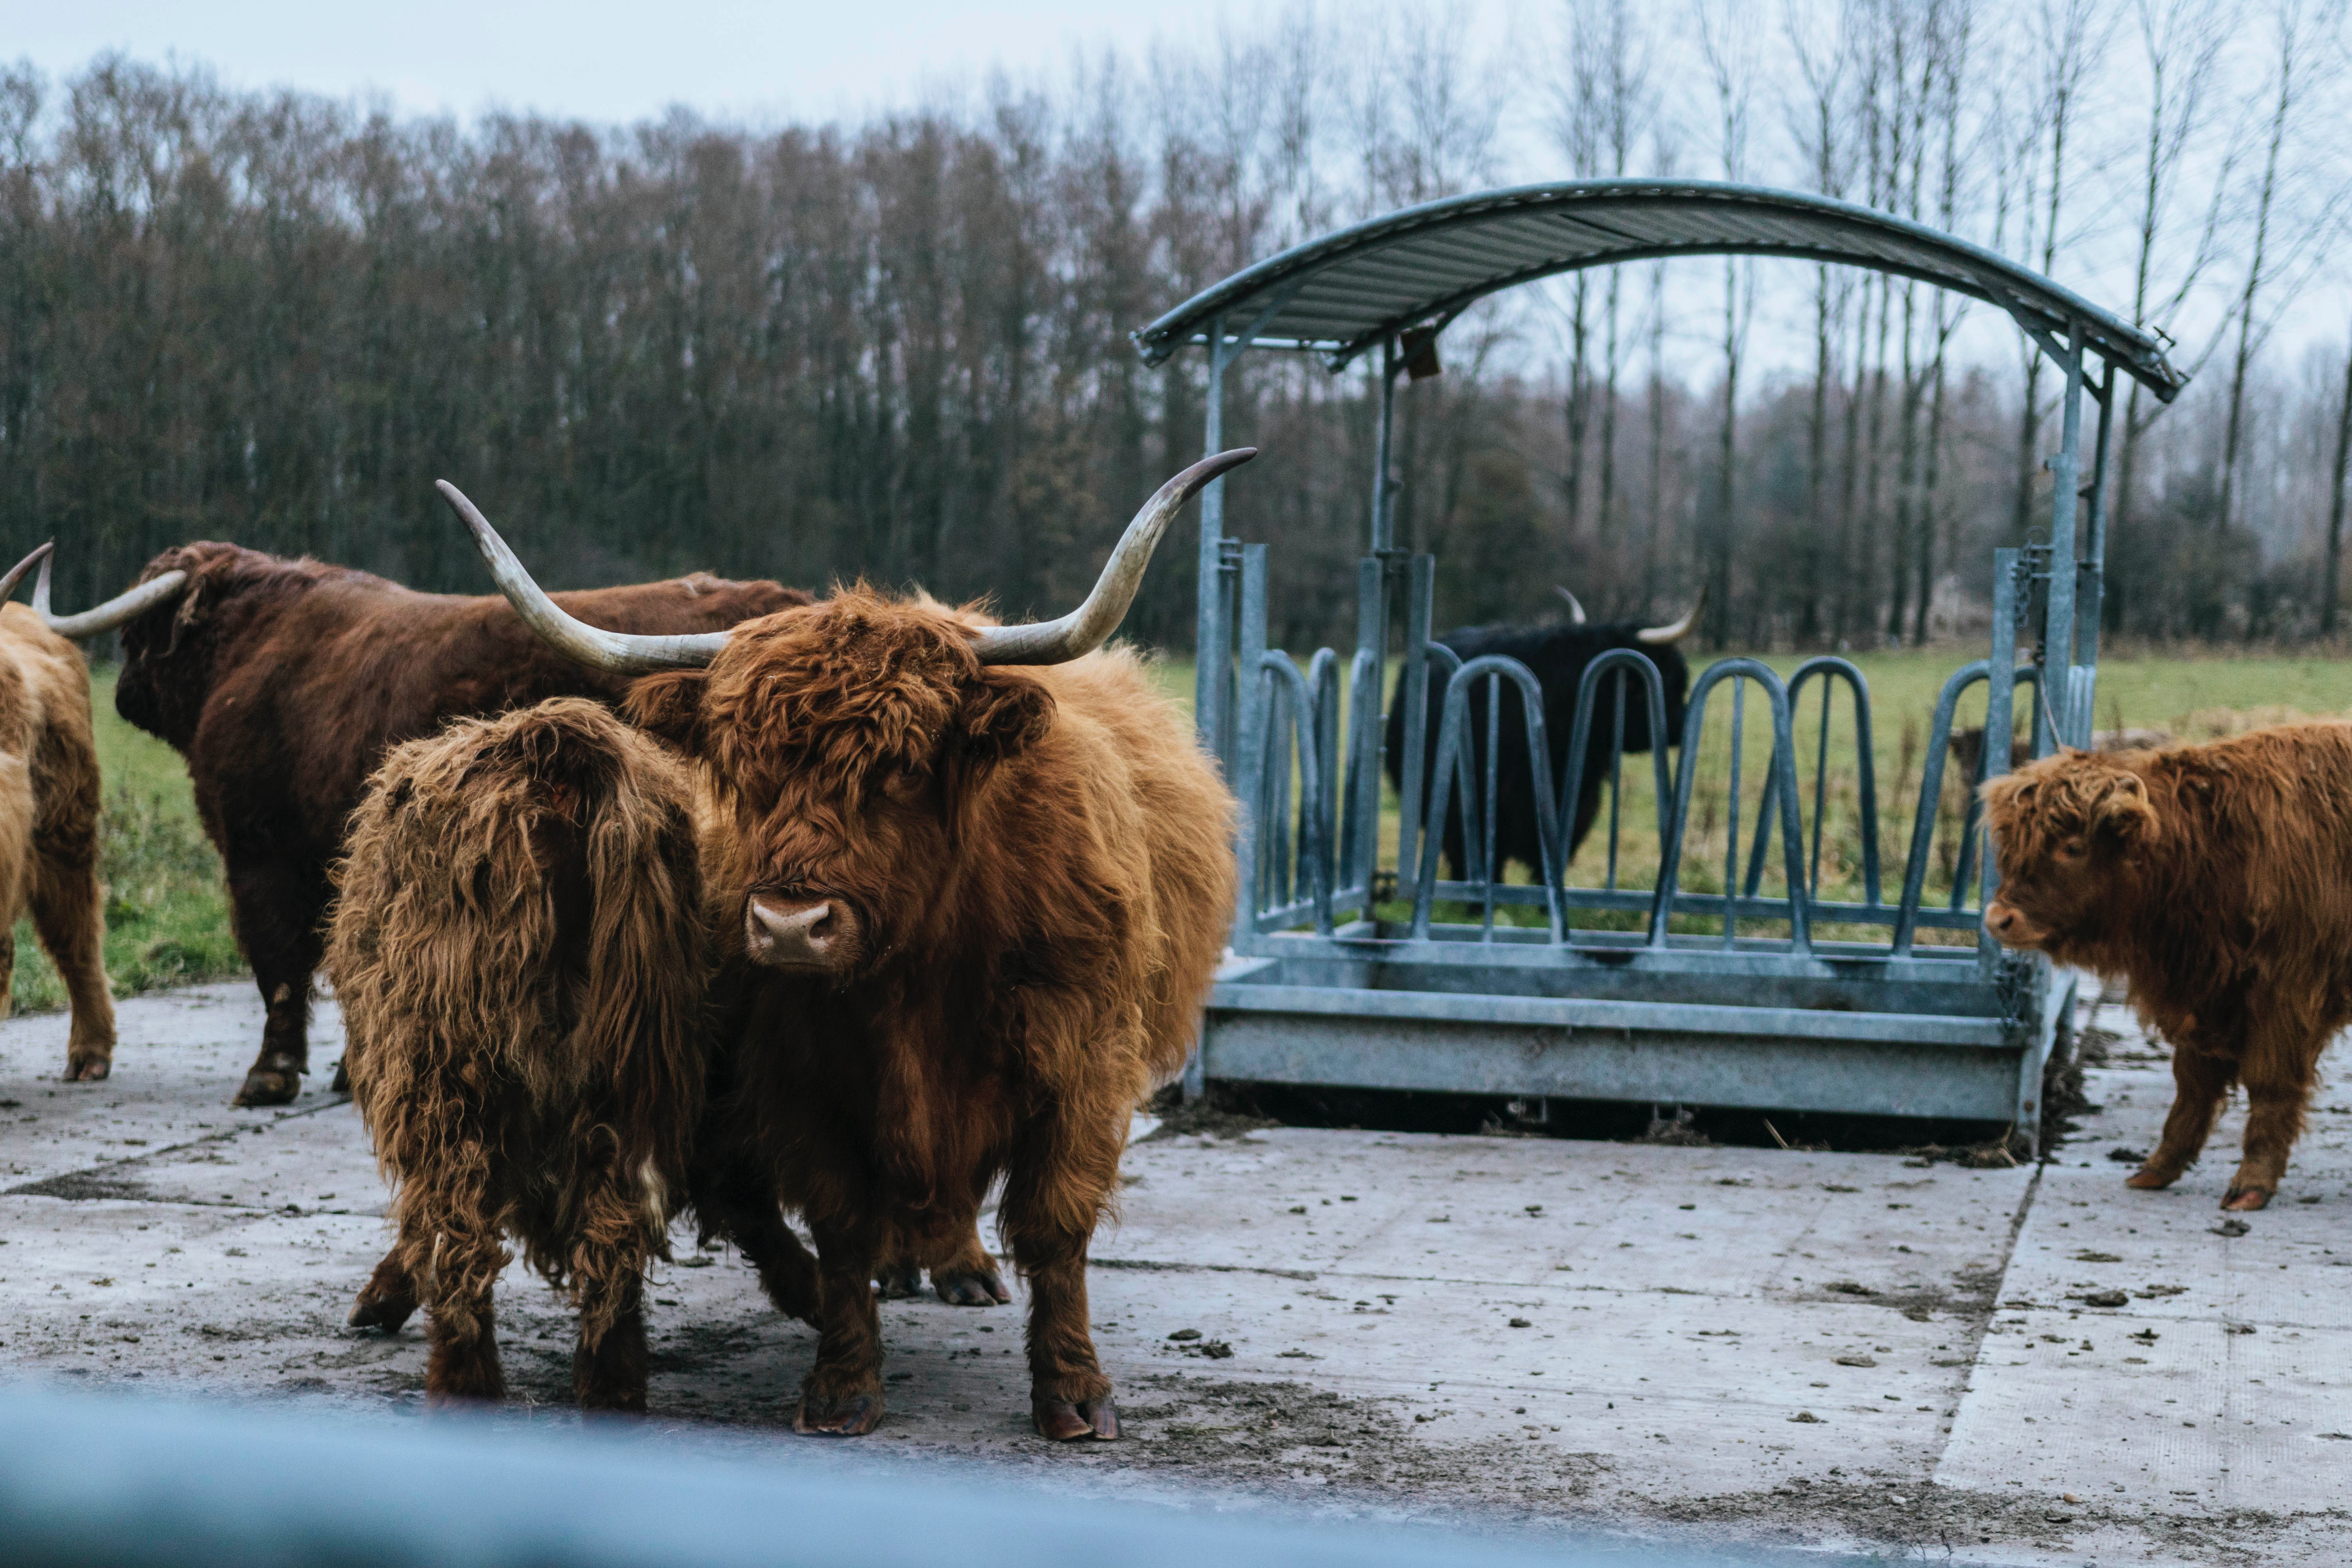
horn, vertebrate, mammal, bovine, highland, ox, yak, wildlife, bull, texas longhorn, livestock, pasture, sky, rural area, bison, fur, cow goat family, herd, landscape, plant, natural material